Southern hairy-nosed wombat

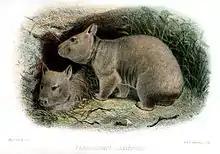
Illustration by Joseph Wolf (1865)

The population of southern hairy-nosed wombats was estimated to be 1.3 million in 2016. The species was listed as Near Threatened by the IUCN in 2016, because "many subpopulations are now isolated and may be non-viable" but has since been updated. Wombats were hunted by aboriginal people for their meat. However, capturing a wombat takes considerable time and energy, so they were not hunted too frequently. The indigenous people of Australia value the wombat culturally and keep their local wombat populations healthy by hunting wombats in other areas.